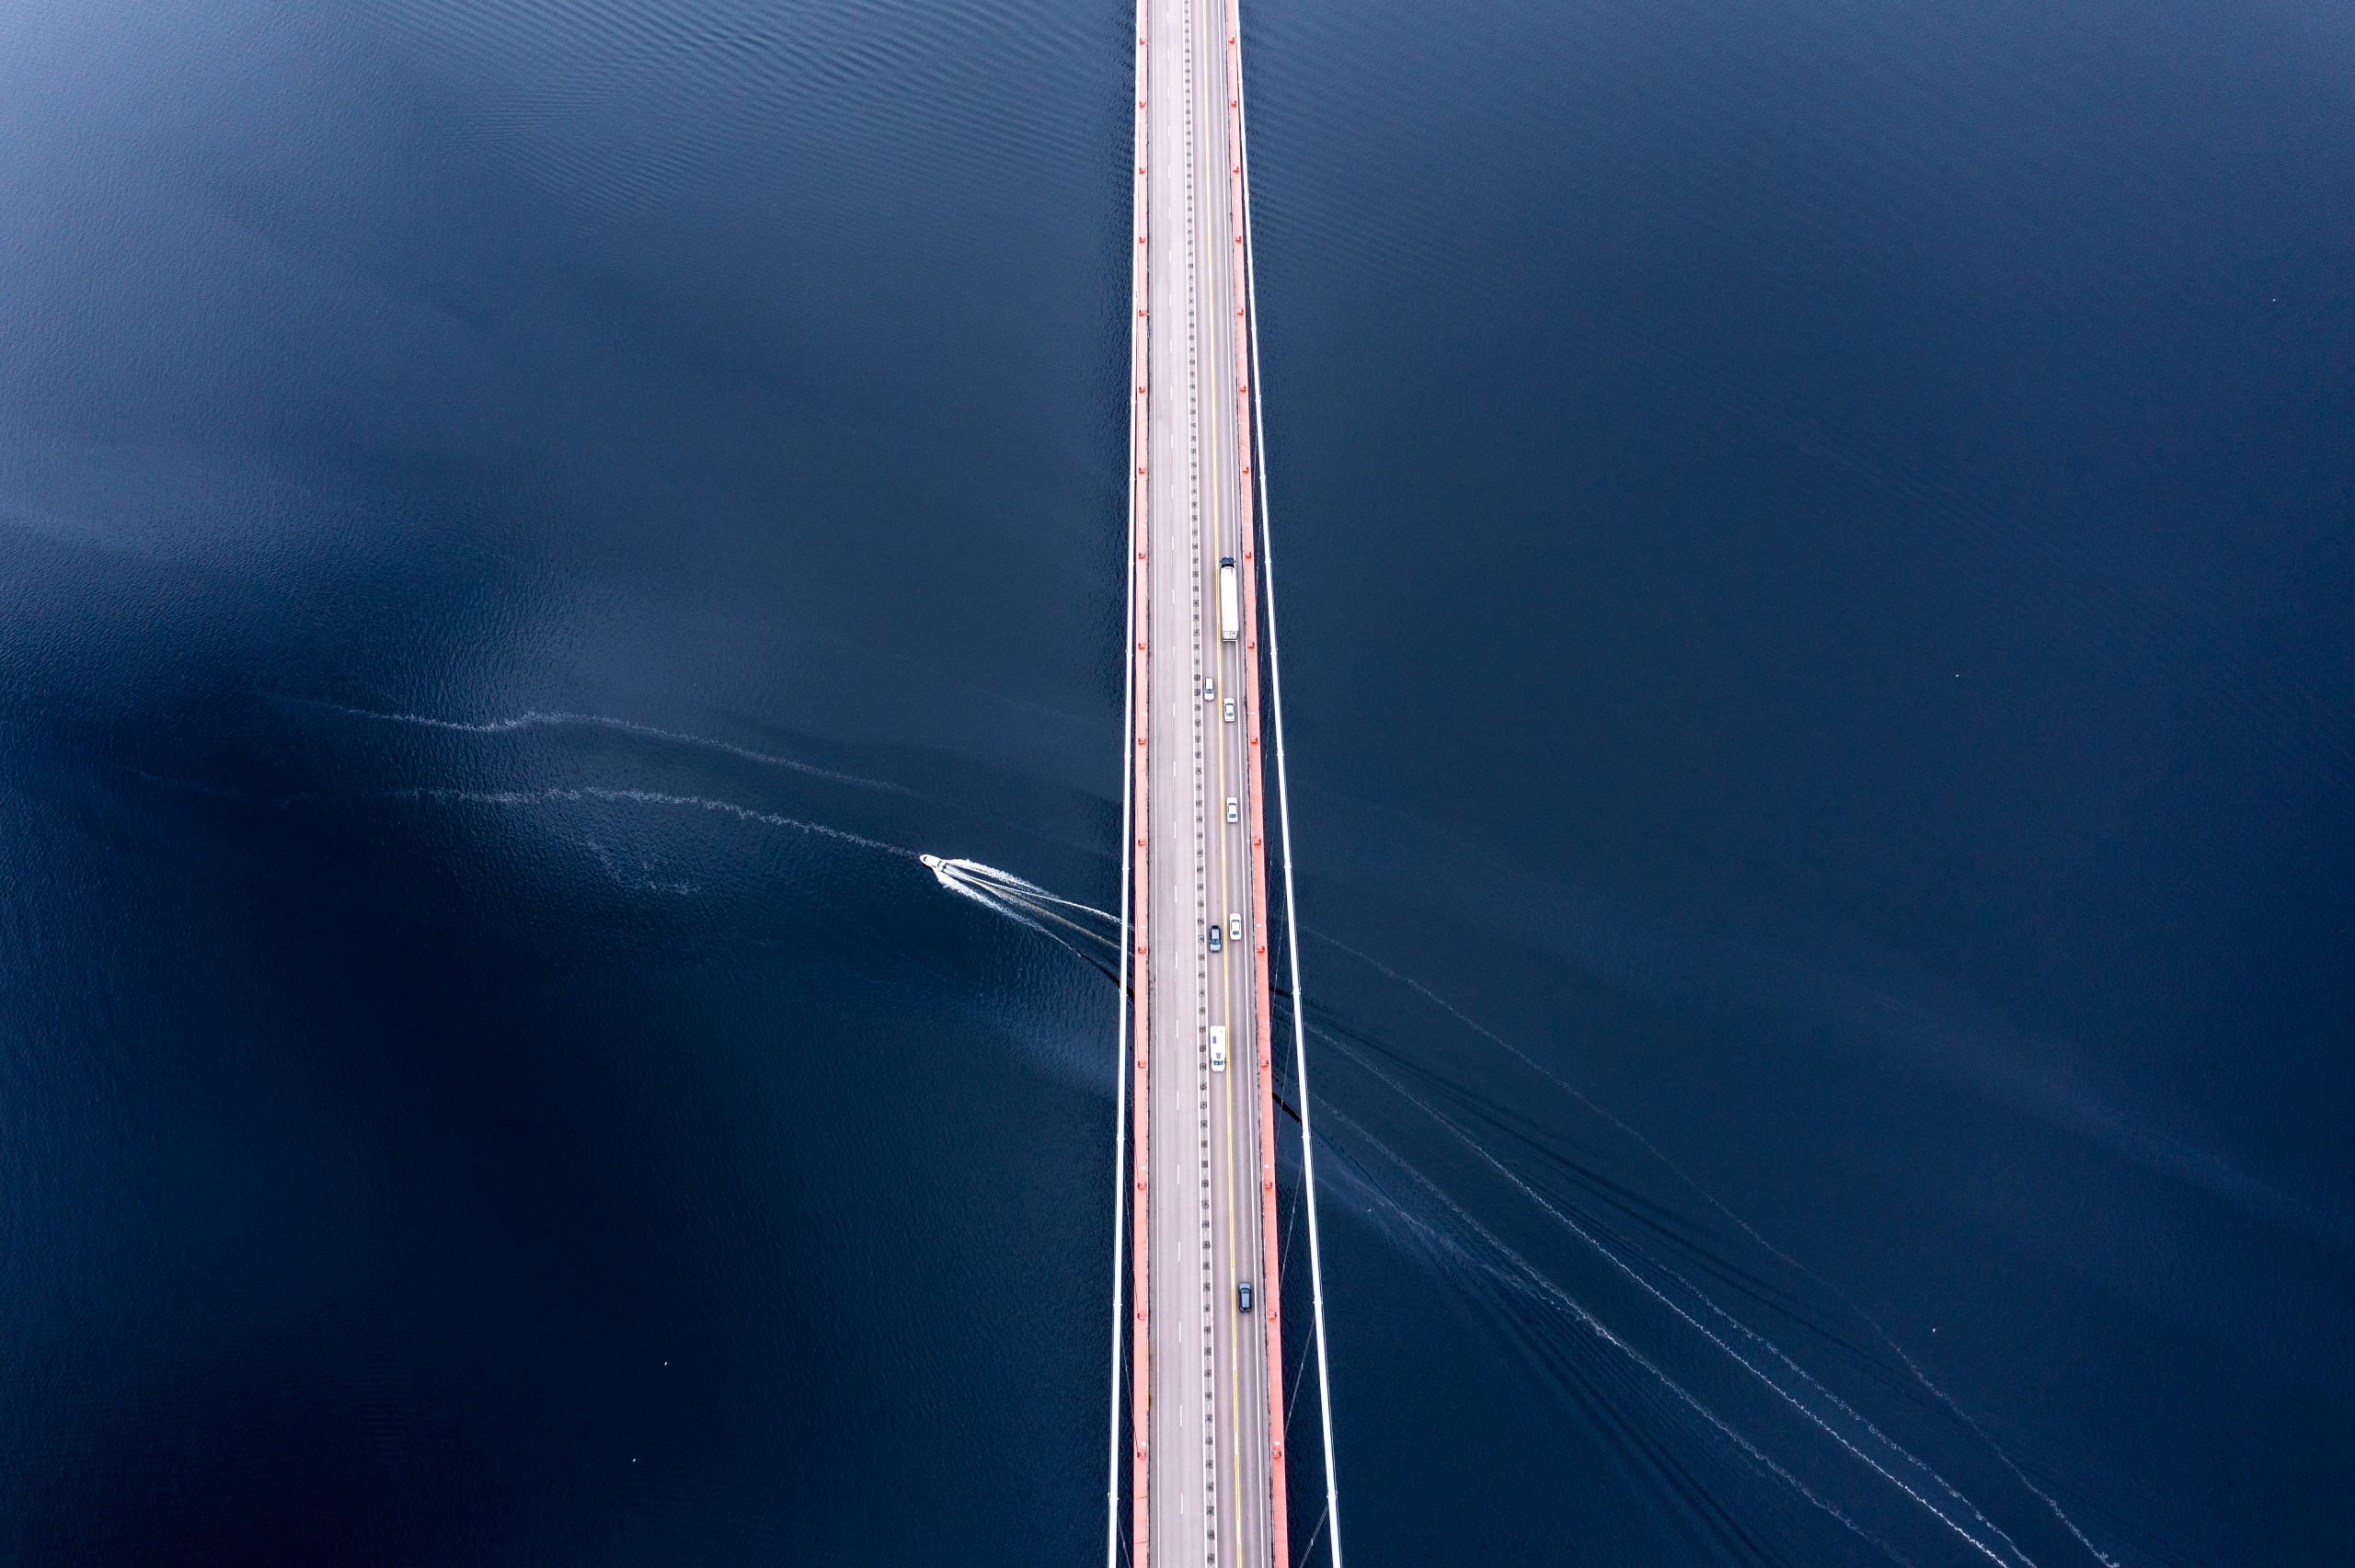
sky, water, electric blue, pole, public utility, bridge, extradosed bridge, road, cable stayed bridge, concrete bridge, nonbuilding structure, fixed link, slope, suspension bridge, city, arch, monument, glass, art, freeway, reflection, national historic landmark, night